Davies Hotel

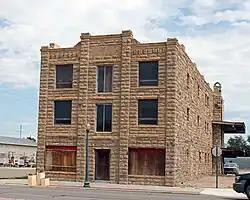

The Davies Hotel, at 122 N. Main in Lamar, Colorado, was built in 1902. It was listed on the National Register of Historic Places in 1978.